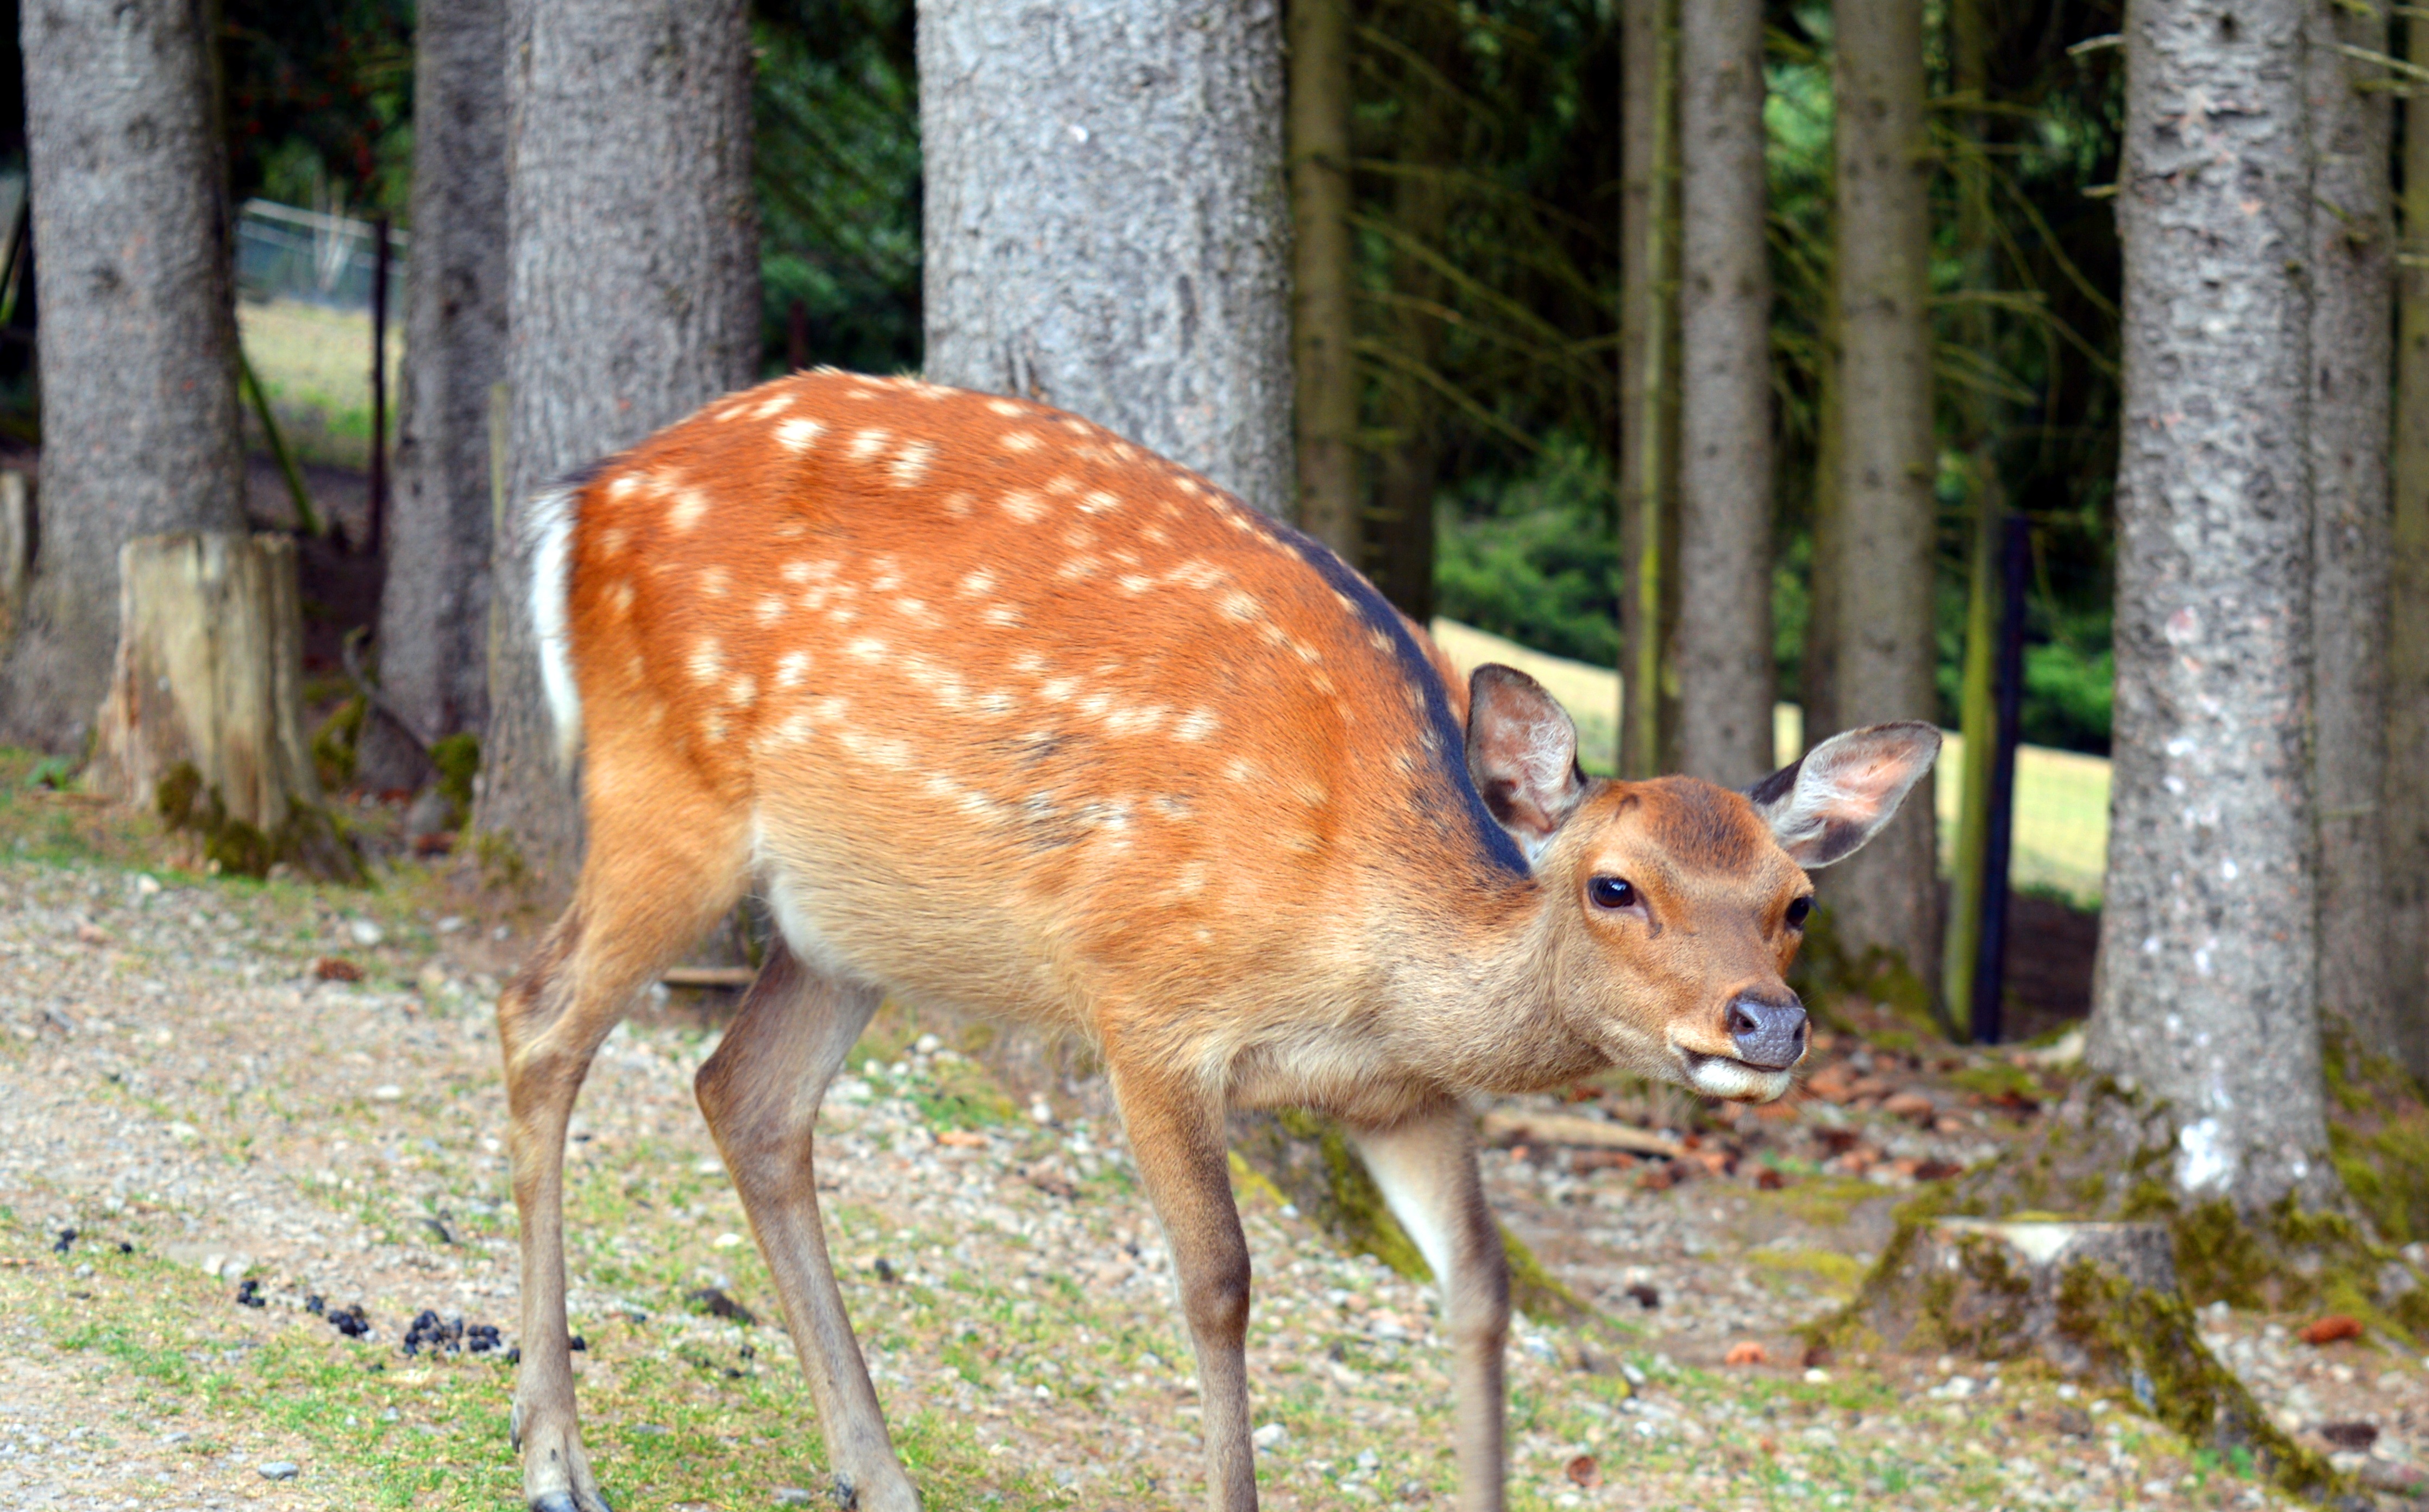
nature, forest, female, wildlife, wild, deer, mammal, fauna, wild animal, mammals, vertebrate, roe deer, scheu, ricke, fallow deer, animal world, white tailed deer, musk deer